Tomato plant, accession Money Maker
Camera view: tilt-top (135 deg); turntable rotation: 60 degrees
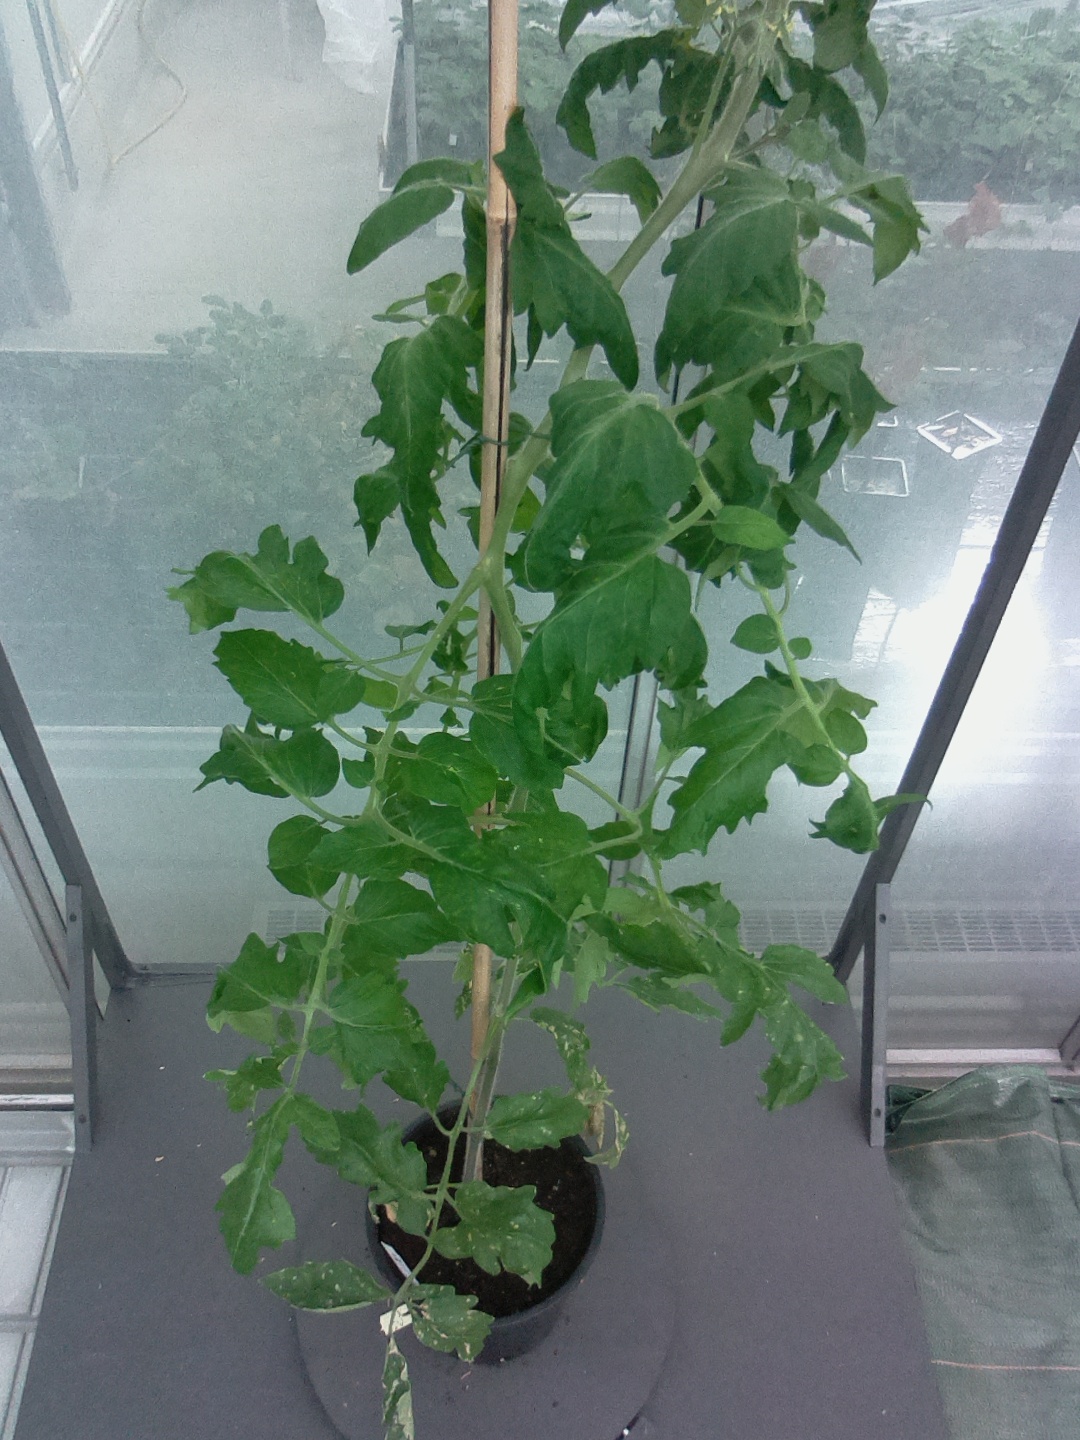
BBCH growth stage 61: 10%-20% of flowers open